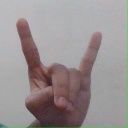
अक्षर: श